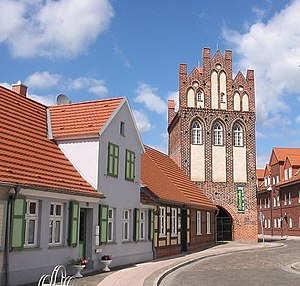
Wittenberge
Wittenberge Steintor er den ældste bygning i byen
Wittenberge er en by i den tyske delstat Brandenburg, og den største by i Landkreis Prignitz.